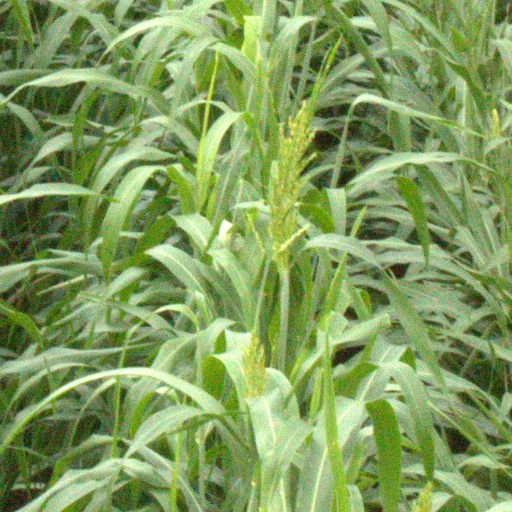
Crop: sorghum